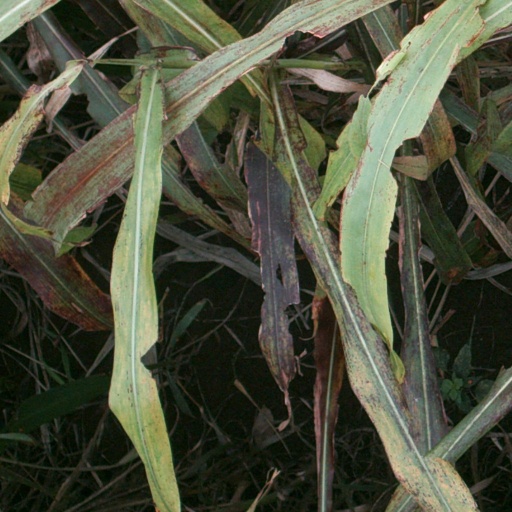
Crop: sorghum